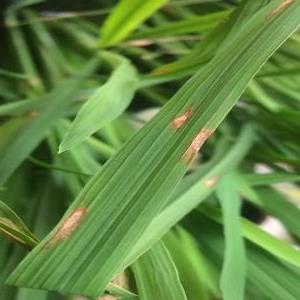
Disease: Blast